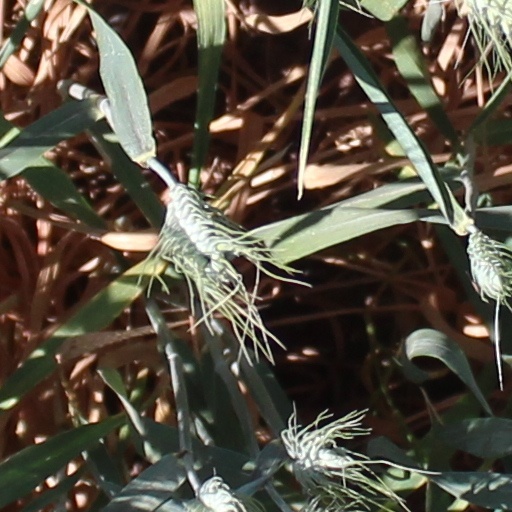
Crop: wheat